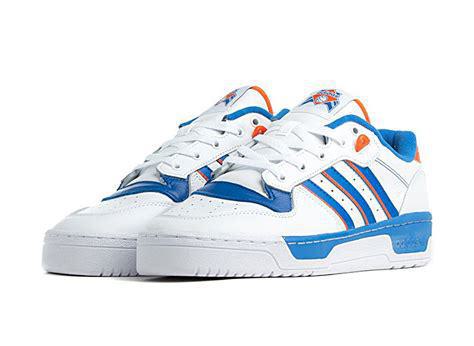
Brand: Adidas
Model: Rivalry